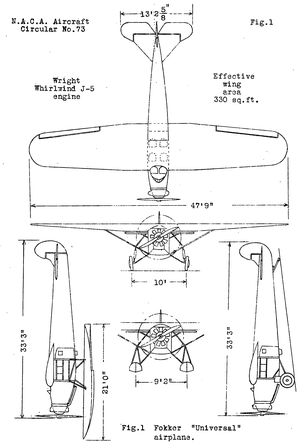
Le Fokker Universal fut le premier avion produit aux États-Unis basé sur les conceptions du néerlandais Anthony Fokker, qui avait conçu des avions pour les Allemands pendant la Première Guerre mondiale. Environ la moitié des 44 exemplaires produits entre 1926 et 1931 aux États-Unis furent utilisés au Canada. Parmi les pilotes célèbres ayant utilisé l'avion, on peut citer Punch Dickins et Walter Gilbert.